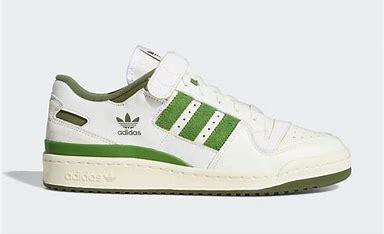
Brand: adidas
Model: originals Adidas Originals Forum 84